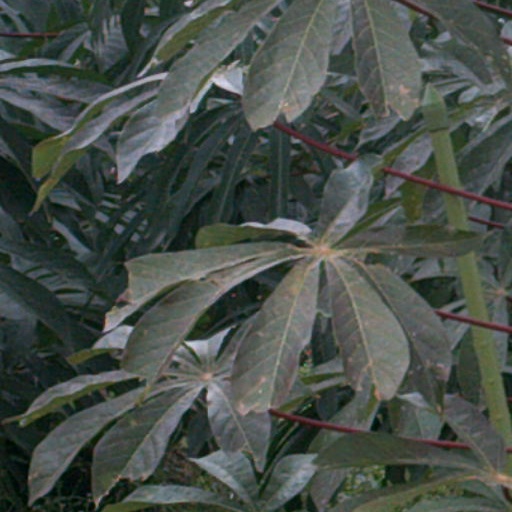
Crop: cassava